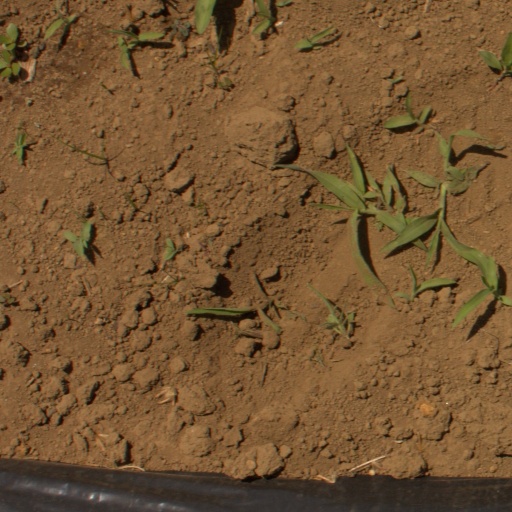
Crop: Jerusalem artichoke